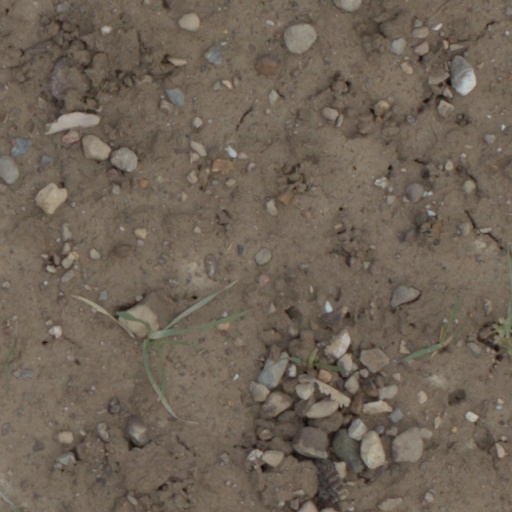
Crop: wheat